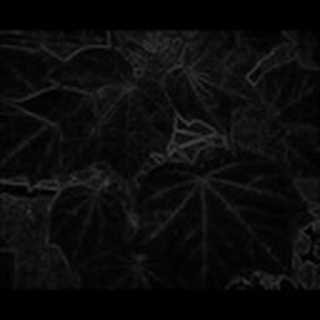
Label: healthy_cotton